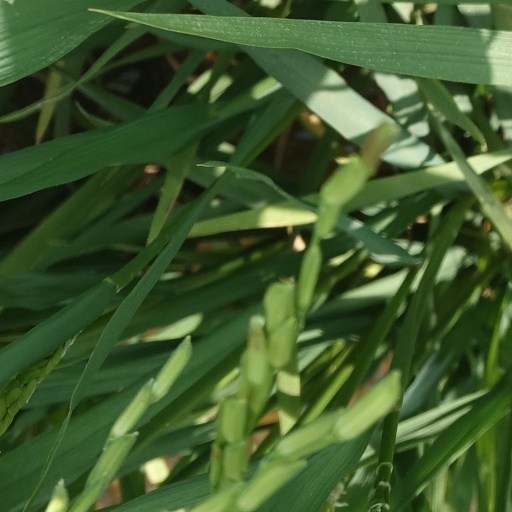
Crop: rice